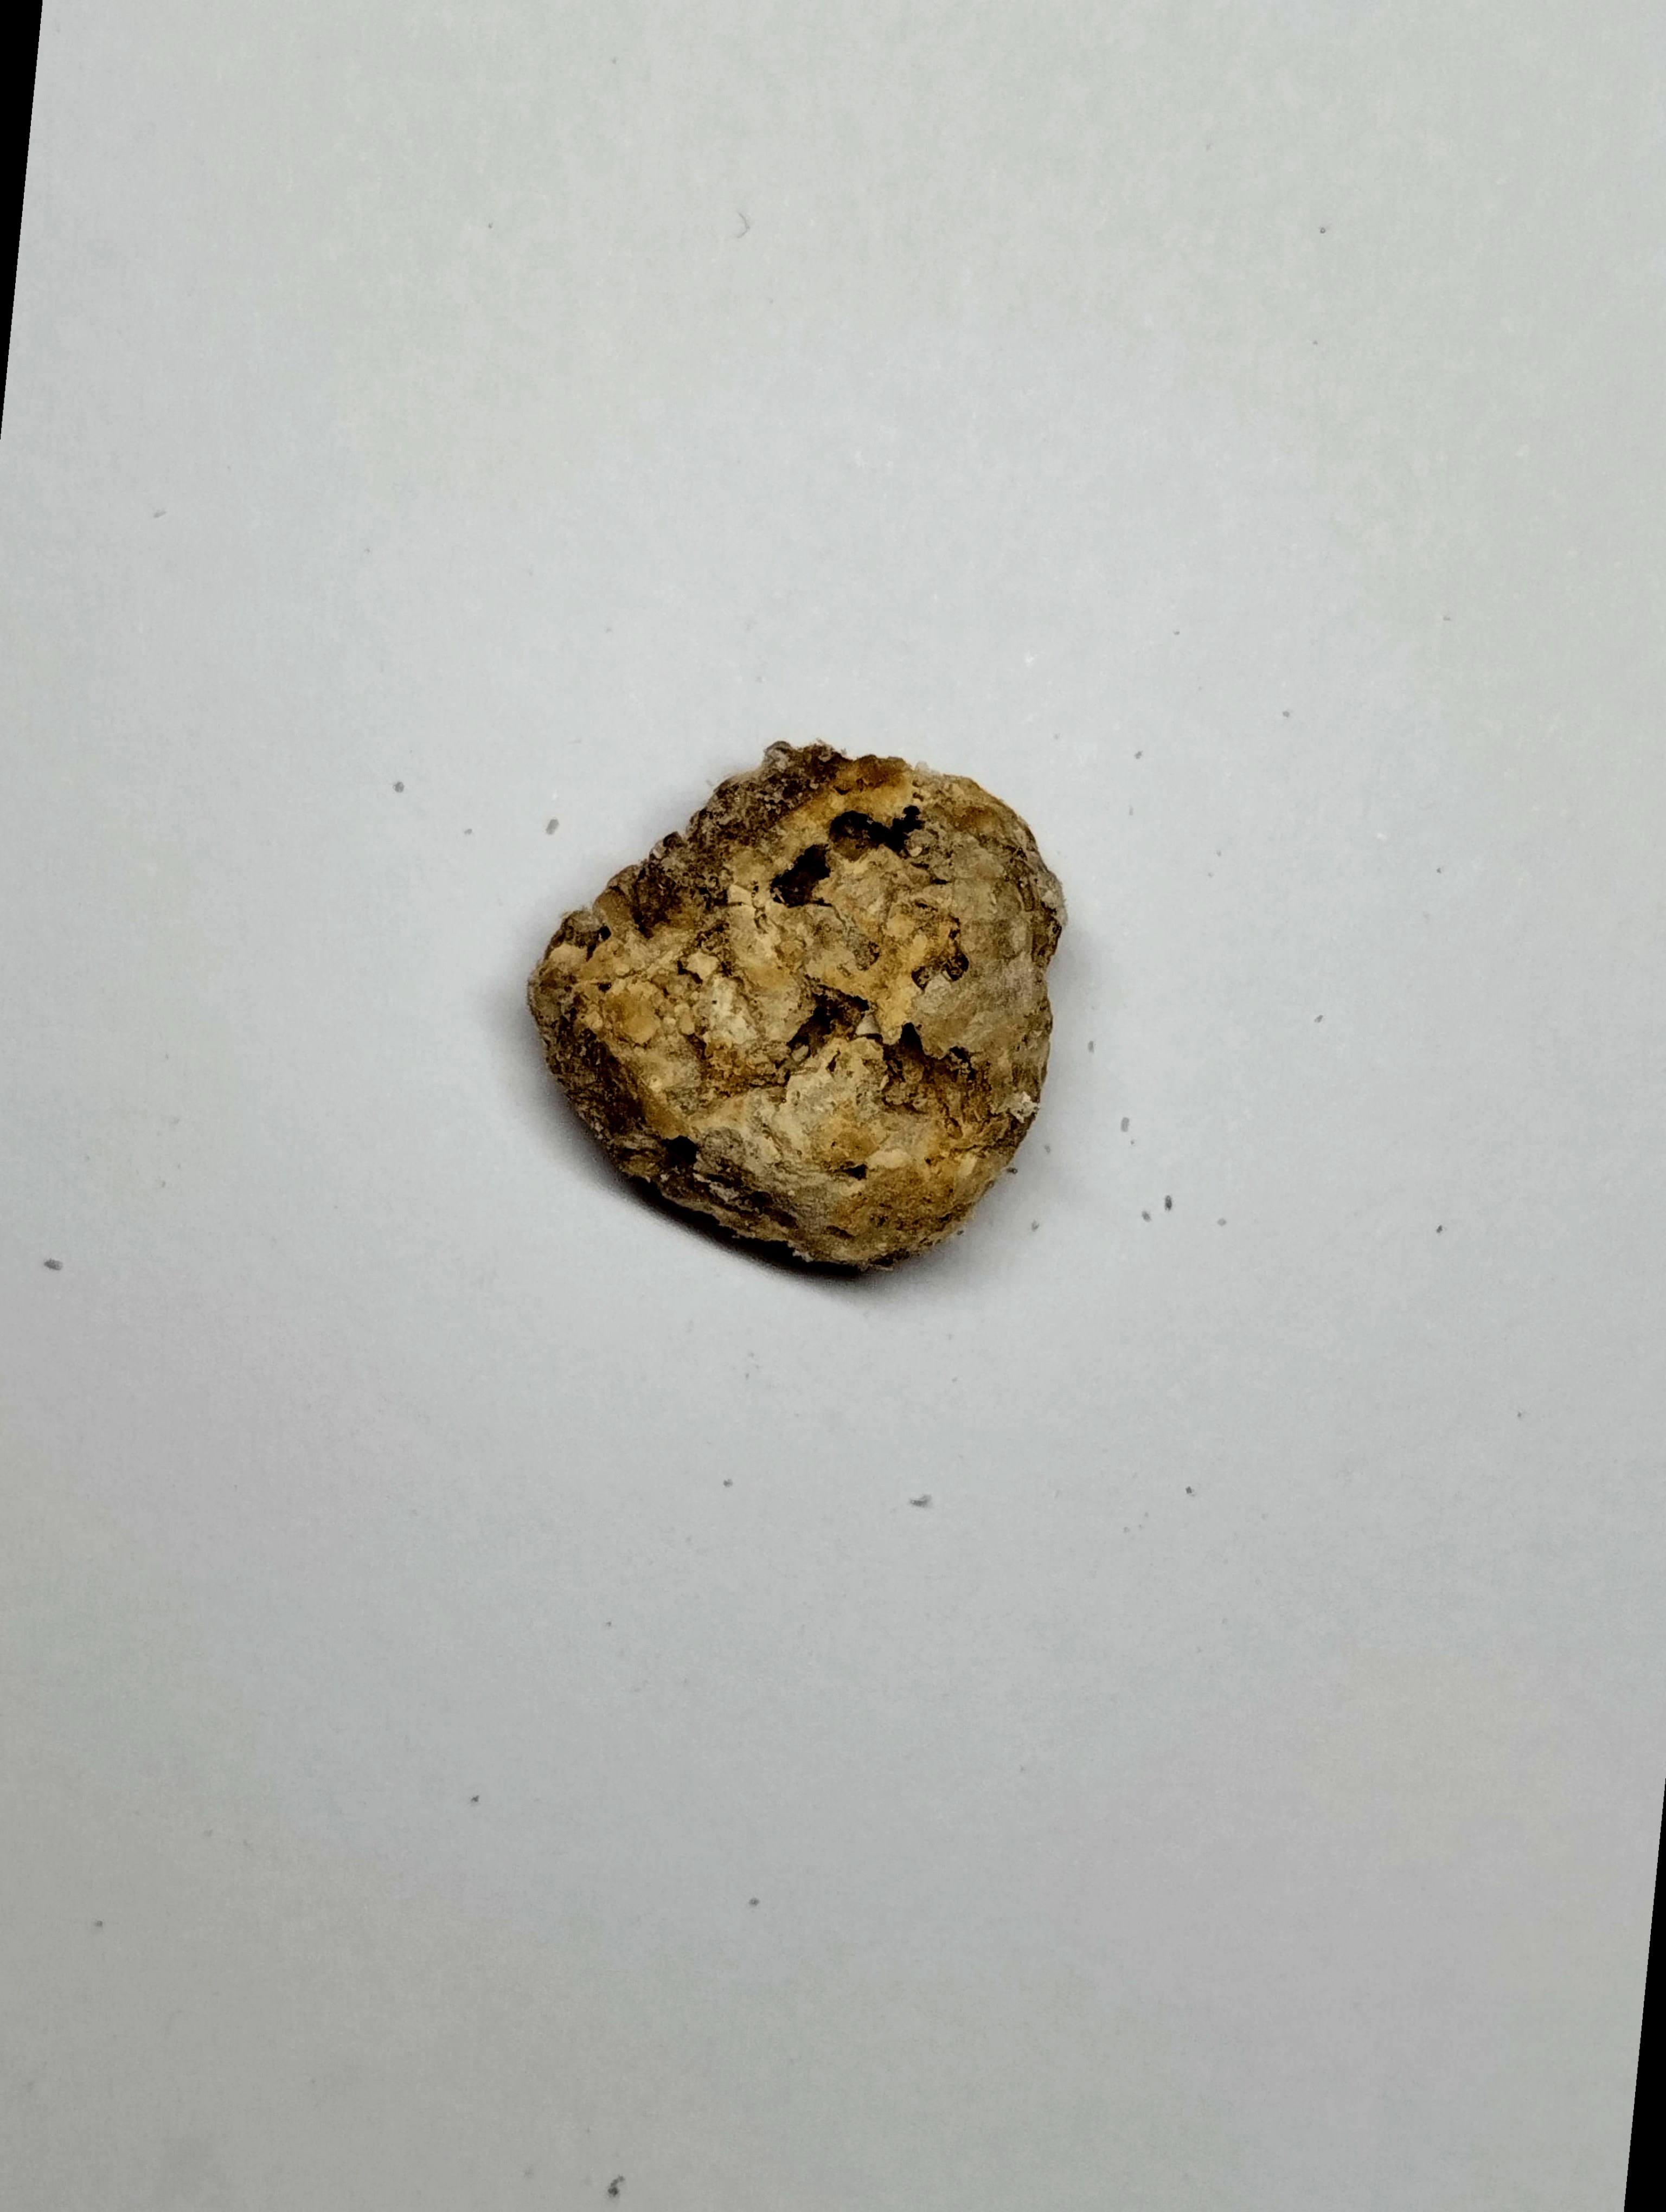
Label: rusak (damaged seed)